Marco Terrazzino

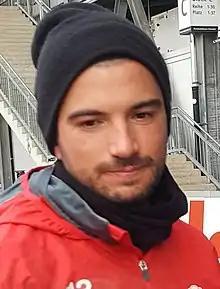
Terrazzino in 2019

Marco Terrazzino (born 15 April 1991) is a German professional footballer who plays as a left winger or attacking midfielder for Wuppertaler SV.